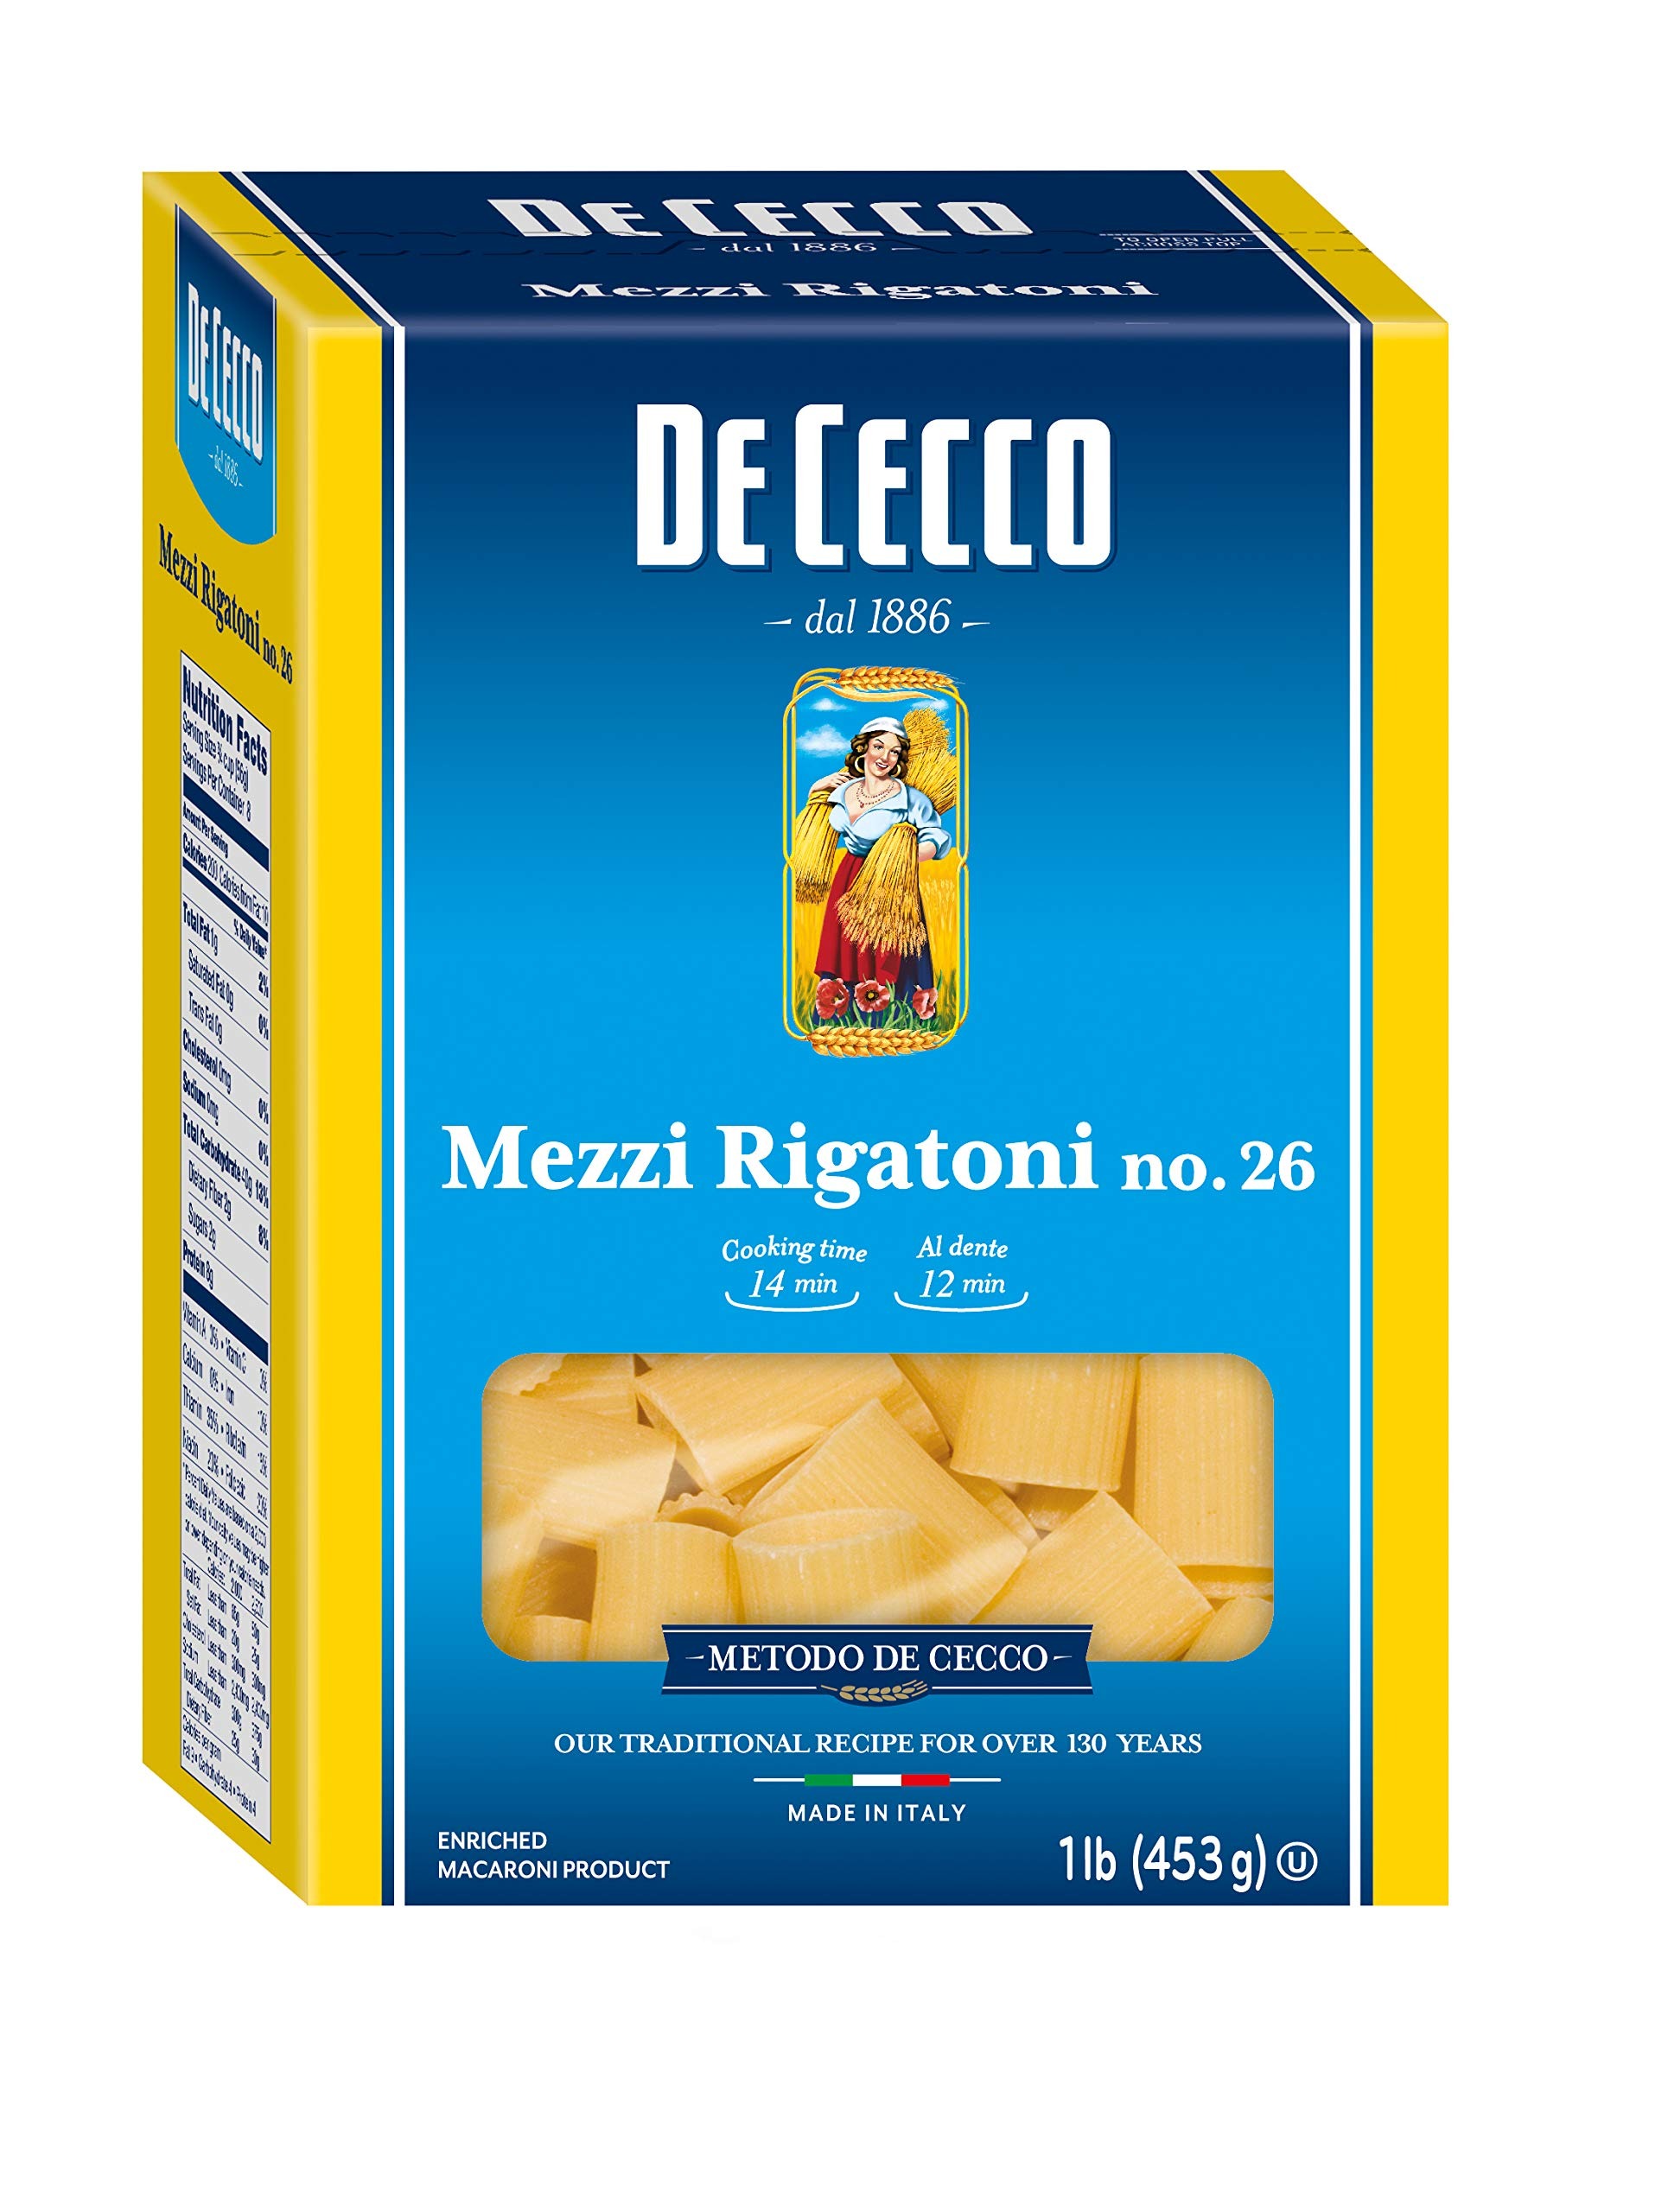
Item Name: De Cecco Semonlina Pasta, Mezzi Rigatoni No.26, 1 Pound (Pack of 12)
Bullet Point 1: Contains 5-16 oz boxes
Bullet Point 2: Good source of protein, thiamin, folic acid, iron, riboflavin, and niacin
Bullet Point 3: No GMO, no trans fat, no saturated fat, no sugar added. Kosher.
Bullet Point 4: DISCOVER THE RECIPES
Bullet Point 5: Made in Italy
Value: 80.0
Unit: ounce

Price: 9.99